West End theatre

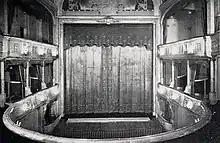
Original interior of Savoy Theatre in 1881, the year it was fitted with the incandescent light bulb developed by Sir Joseph Swan to become the first public building in the world to be lit entirely by electricity.

The West End theatre district became established with the opening of many small theatres and halls, including the Adelphi in The Strand on 17 November 1806. South of the River Thames, the Old Vic, Waterloo Road, opened on 11 May 1818. The expansion of the West End theatre district gained pace with the Theatres Act 1843, which relaxed the conditions for the performance of plays, and The Strand gained another venue when the Vaudeville opened on 16 April 1870. The next few decades saw the opening of many new theatres in the West End. The Adelphi hosted "A Christmas Carol; or, Past, Present, and Future" in 1844, a play adapted from the novella "A Christmas Carol" by Charles Dickens—who came to several stage rehearsals during which he made suggestions—with his book published weeks earlier in December 1843.